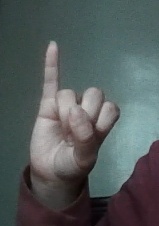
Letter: meem